Janet Echelman

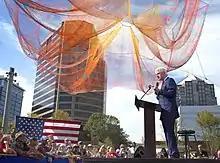

"Radical Softness: The Responsive Art of Janet Echelman" is a comprehensive visual compendium published in 2025 that explores the breadth of Janet Echelman's artistic practice and philosophy. Authored by art historian and curator Gloria Sutton, the book documents over twenty-five years of Echelman's career, highlighting her innovative use of materials such as atomized water particles and engineered fibers, as well as her unique integration of ancient craft techniques with advanced computational modeling.